Clarence E. Gauss

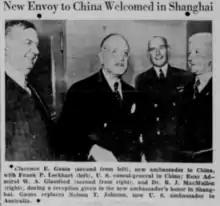
Frank P Lockhart, Gauss, Admiral William A. Glassford and RJ McMullen in Shanghai 1941

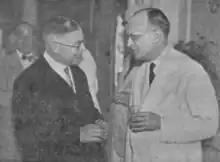
British Judge Sir Allan Mossop and Gauss in Shanghai in 1939

Gauss was a career Foreign Service Officer for the United States Foreign Service. He was posted as U.S. Vice Consul in Shanghai, 1912–15; U.S. Consul in Shanghai, 1916; Amoy, 1916–20; Jinan, 1920–23; U.S. Consul General in Mukden, 1923–24; Jinan, 1924–26; Shanghai, 1926–27 (acting), 1935–38; Tianjin, 1927–31; Paris, 1935; Shanghai, 1935-1940. From 1940-41 he served as U.S. Minister to Australia, and was the United States ambassador to the Republic of China during the Second World War. He resigned from the post in November 1944, and was replaced by Patrick Hurley.